1947 NCAA basketball championship game

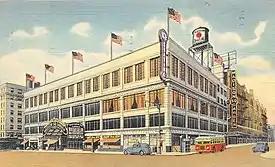
Madison Square Garden in New York City hosted the championship game.

The 1947 NCAA University Division Basketball Championship Game was the finals of the 1947 NCAA basketball tournament and it determined the national champion for the 1946-47 NCAA men's basketball season. The game was played on March 25, 1947, at Madison Square Garden in New York City. It featured the Oklahoma Sooners of the Big Six Conference, and the independent Holy Cross Crusaders.